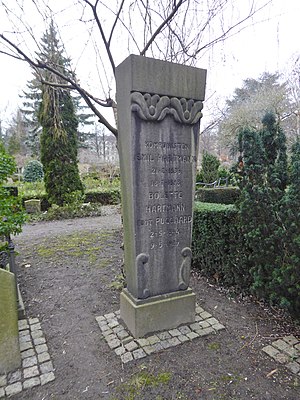
Emil Hartmann
Emil Hartmanns grav på Holmens Kirkegård.
Wilhelm Emilius Zinn Hartmann var en dansk komponist, organist og dirigent, far til Johannes Palmer Hartmann, Oluf Hartmann og Bodil de Neergaard.